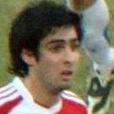
Age: 21